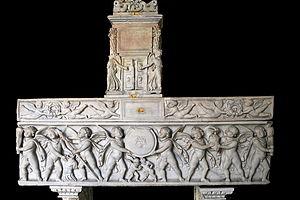
Face avant et couvercle du sarcophage romain en marbre orné d'un bas relief orné de putti. - Cour octogonale du Musée Pio-Clementino des Musées du Vatican.